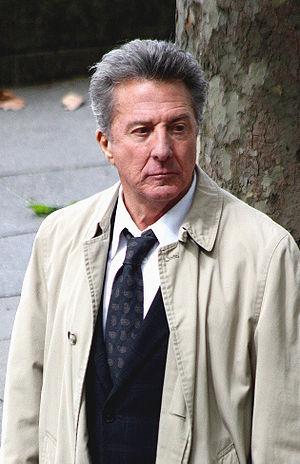
Last Chance for Love ou La dernière chance d'Harvey au Québec est une comédie romantique réalisée par Joel Hopkins, sortie en 2009.